The Pilot (Friends)

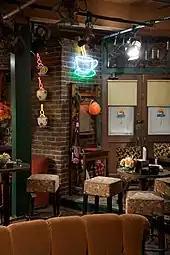
The set of Central Perk, where many scenes in the episode were filmed.

A dress rehearsal was held on May 2, two days before taping. Several NBC executives watched the rehearsal and were concerned that Monica did not care enough about Paul to sleep with him on their first date. NBC West Coast president Don Ohlmeyer believed that the audience would perceive her as "a slut". Crane, Kauffman and Warner Bros. executives disagreed, and surveyed the other people watching the rehearsal to support their position. Despite the audience agreeing with them, they had to take NBC's considerations into account in case they lost the commission; they rewrote Monica's lines to show that she cared about Paul. NBC also wanted a scene removed that implied the supposedly-impotent Paul was getting an erection, as it would violate network standards. Crane and Kauffman rewrote the scene and found they preferred the new version, as it made the scene "smart and subtler". They sought to protect other parts of the script, some major and some minor; NBC wanted two of the pilot's three storylines downplayed to subplots, but the writers were adamant that all three should carry equal weight. They also favored not cutting the "Mr. Potato Head" line. Their final script draft was completed on May 3.